Driver's license

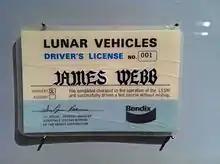
A driver's license for the moon presented to then NASA Administrator James E. Webb

Many countries, including Australia, New Zealand, Canada, the United Kingdom, and the United States, have no national identification cards. Since many people do have driving permits, they are often accepted as proof of identity. In some territories, non-drivers can apply for identification-only cards with a similar format to a driving permit. Most identity cards and driving permits are credit card size—the "ID-1" size and shape defined in ISO/IEC 7810.